Boomerang (roller coaster)

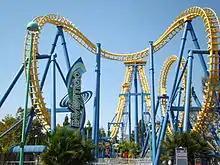
"Stinger" when it was known as "Invertigo" at California's Great America

The first variant of the Boomerang is the Invertigo. While retaining the same layout as the Boomerang, the Invertigo has inverted track, turning it into an inverted roller coaster. Each car has two rows of seats that are back-to-back, so the riders in the back row of each car would be facing those in the front of the trailing car. The first Invertigo, "HangOver" at Liseberg in Gothenburg, Sweden was supposed to open in 1996 with a new linear induction motor (LIM) or LSM lift. However, development problems delayed the ride's opening to 1997, and the design was remade to include a traditional chain lift like the original Boomerang. Only four Invertigo models were ever built.